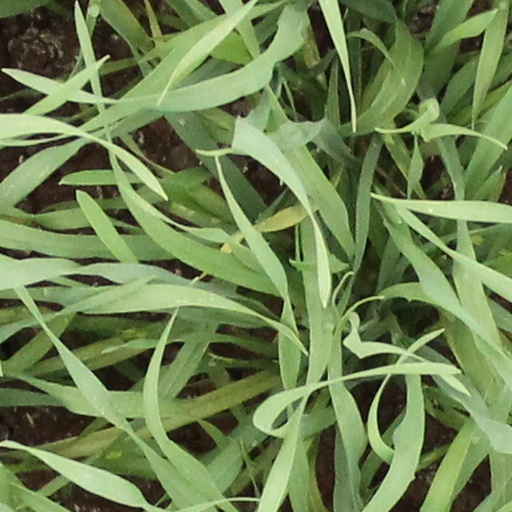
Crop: wheat